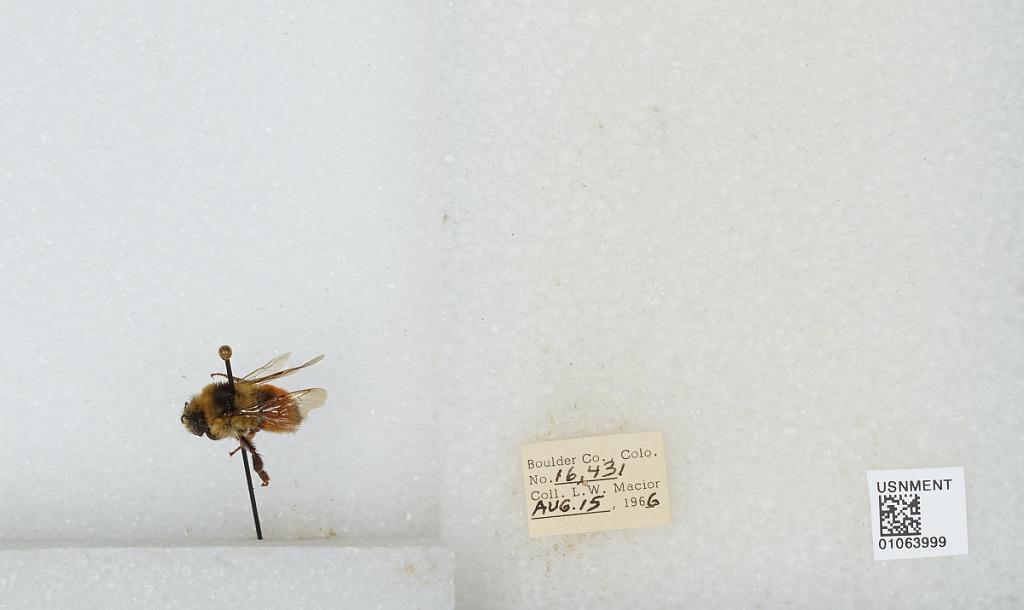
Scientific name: Bombus (Pyrobombus) bifarius Cresson
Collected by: L. Macior
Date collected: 1966-8-15
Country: United States
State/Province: Colorado
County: Boulder
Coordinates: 40.015, -105.27